Lectern

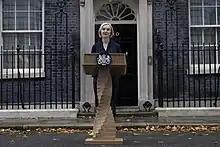
British Prime Minister Liz Truss speaks at her statement lectern during her resignation from government, 2022

In monastic churches and cathedrals, a separate lectern is commonly set in the centre of the choir. Originally this would have carried the antiphonal book, for use by the cantor or precentor leading the singing of the divine office. Eagle-shaped lecterns are common, though some, rather rarely, instead take the form of a pelican, or an angel.